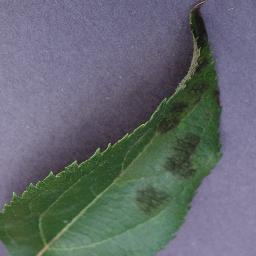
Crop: apple
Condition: scab